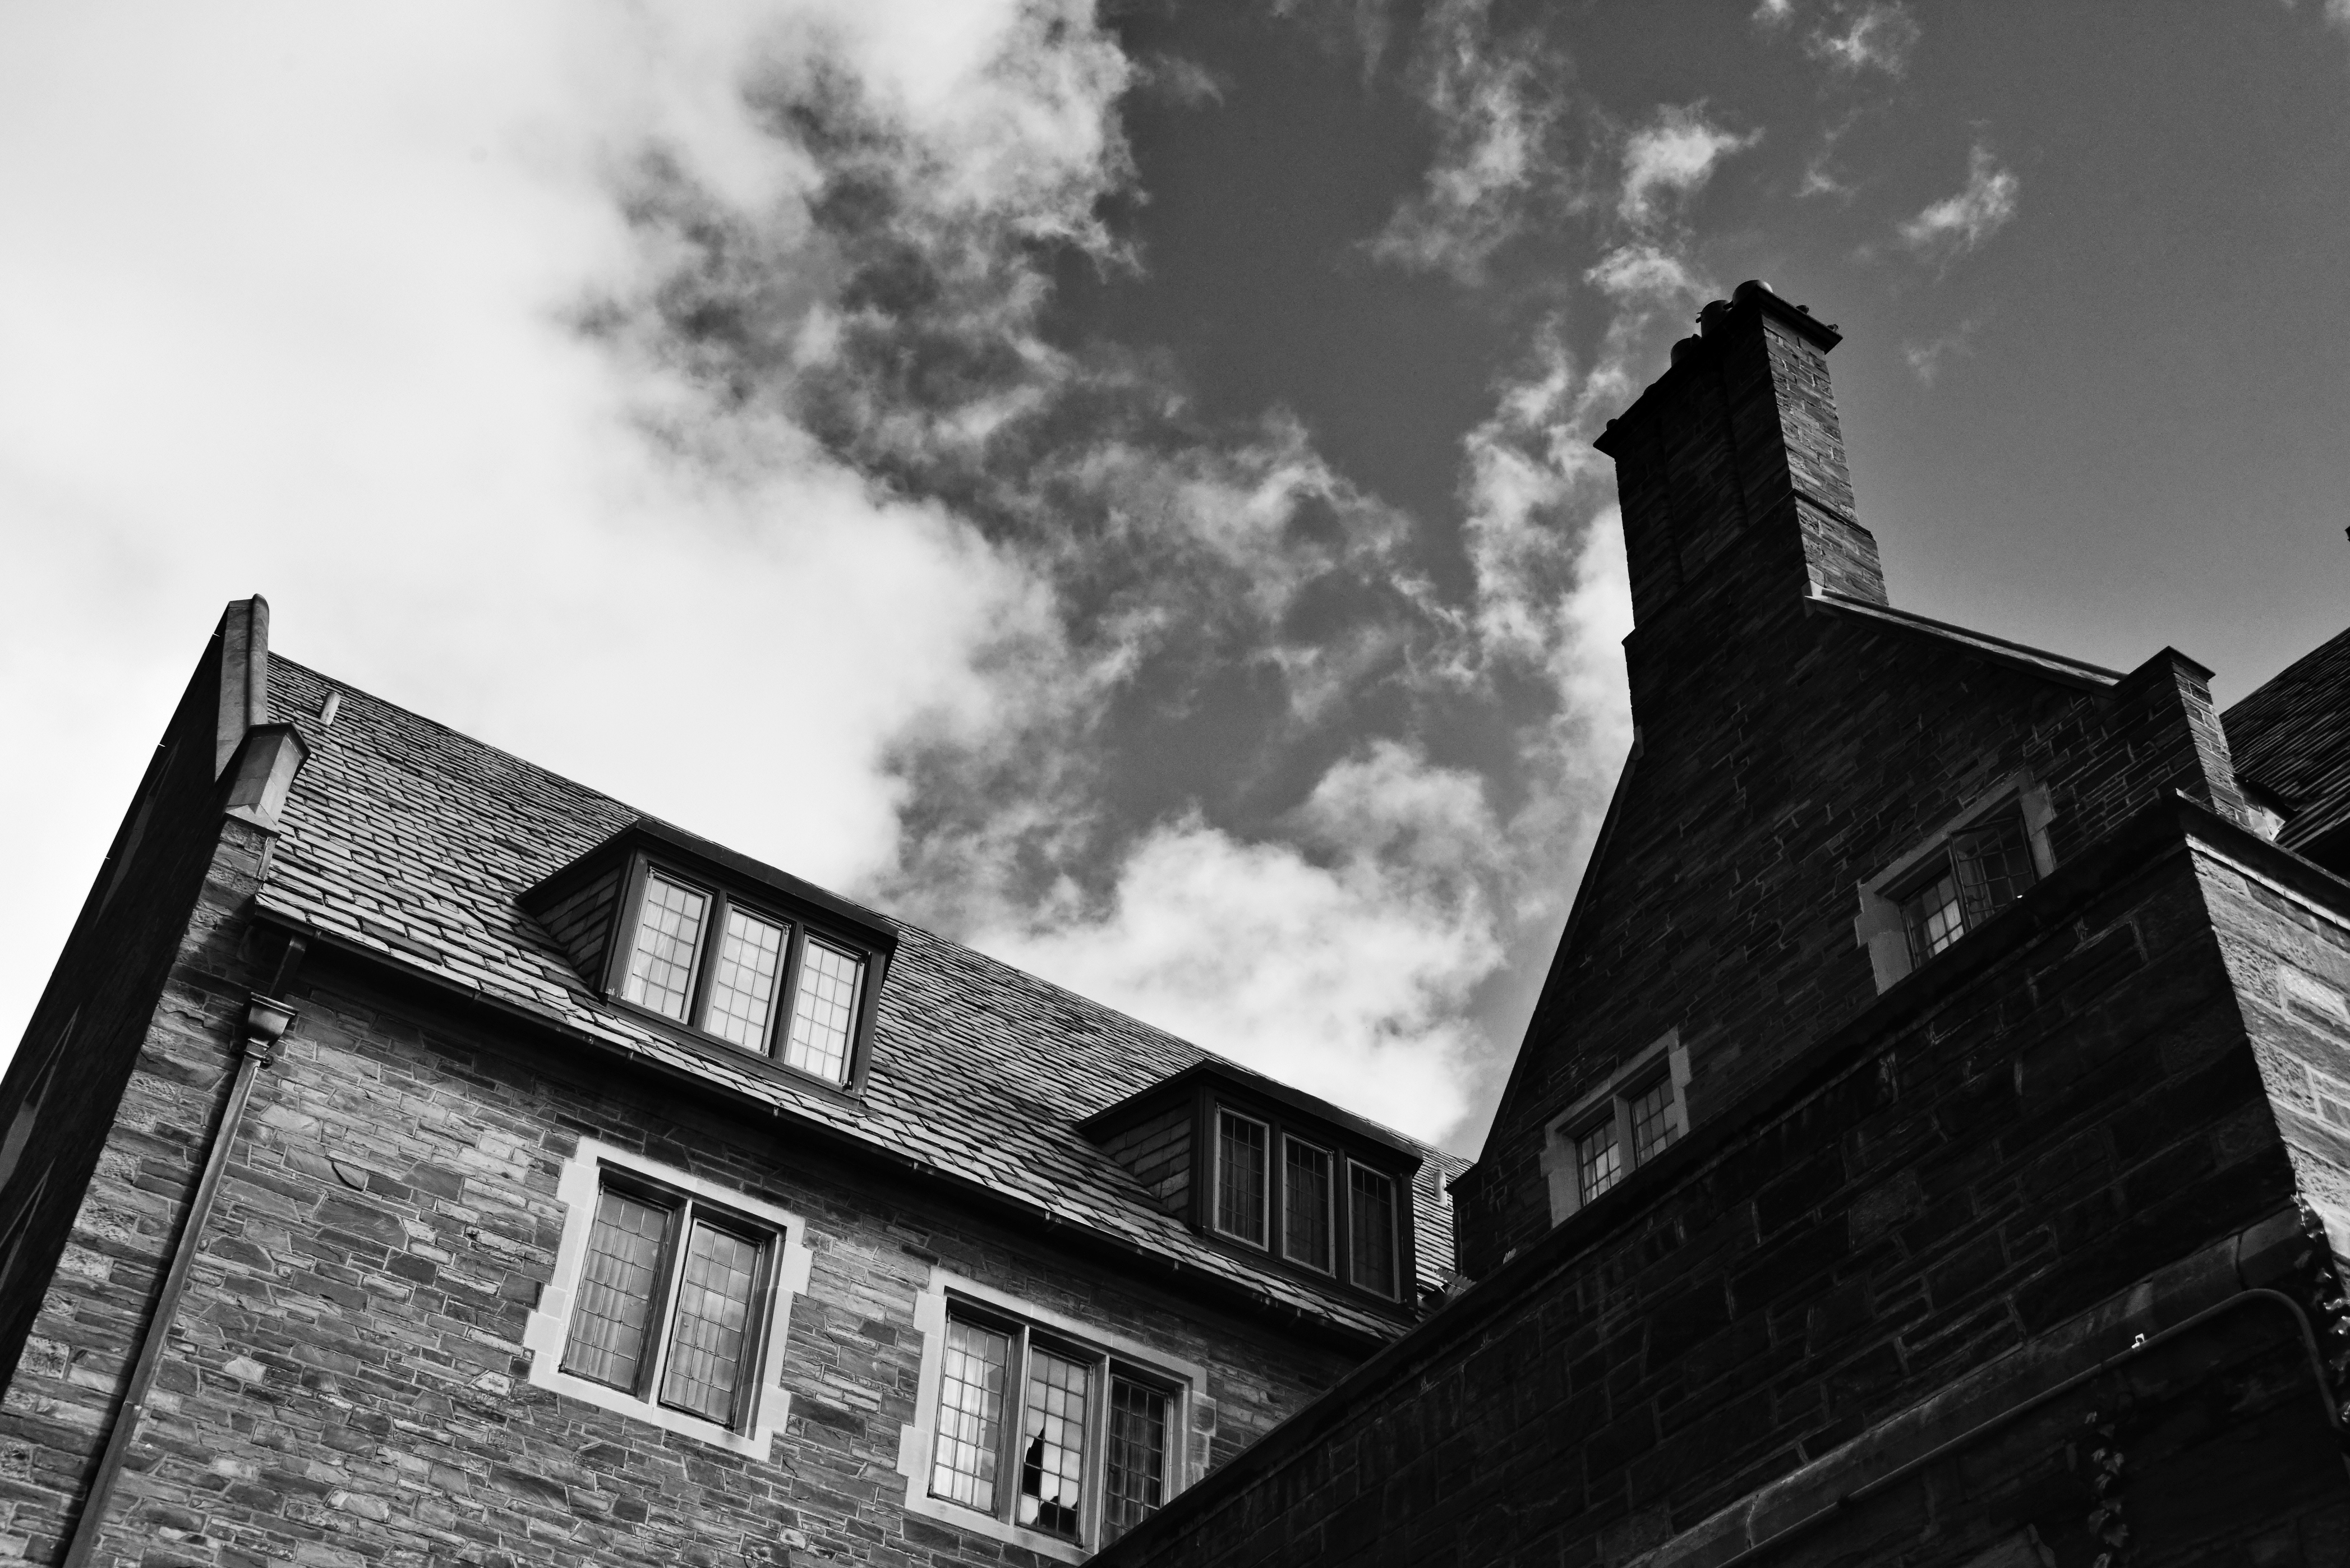
sky, cloud, black, black and white, building, monochrome photography, house, architecture, photography, monochrome, roof, facade, tree, meteorological phenomenon, home, angle, window, history, stock photography